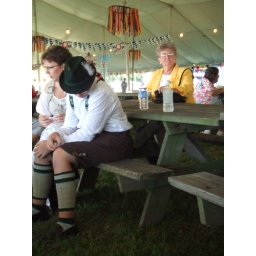
the lady in yellow commented on how wonderful keana, sydney, and alex's hats were.